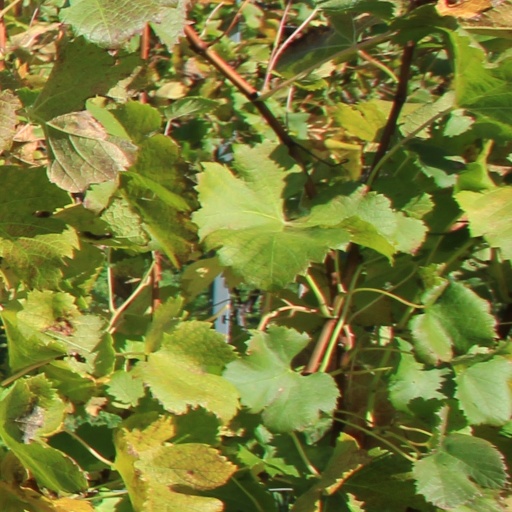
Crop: grape